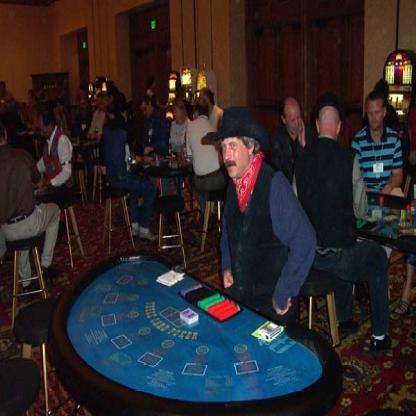
Scene: Indoor